São Jorge Castle

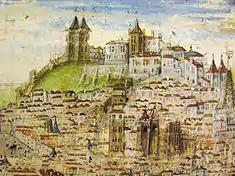
A 16th-century illuminated manuscript of Lisbon, in the "Crónica de D. Afonso Henriques" by Duarte Galvão, depicting the castle and walls, including the Royal Palace ("Alcáçova") (1505)

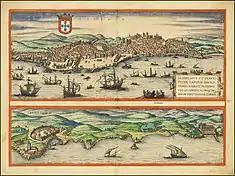
Caravels and carracks in the Tagus River, with the castle in the centre distance, unknown artist (1572)

Although the first fortifications on this hilltop date from the 1st century BC, archaeological excavations have identified a human presence in the Tagus valley as far back as the 8th century BC. The first fortification was, presumably, erected in 48 BC, when Lisbon was classified as a Roman municipality.